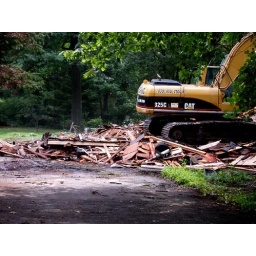
they took down a house up the street from me in like an hour. I was impressed.